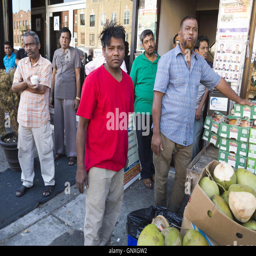
men at street fair and festival in the section